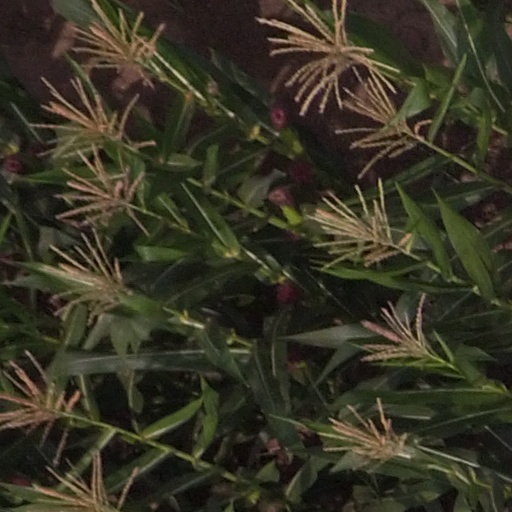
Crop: maize; corn